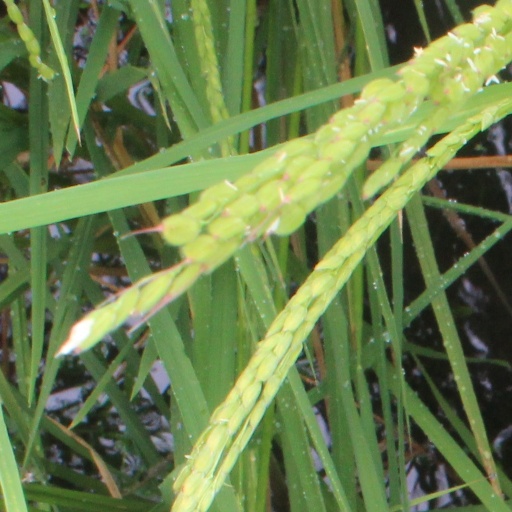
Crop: rice